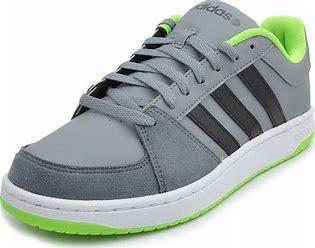
Brand: adidas
Model: NEO Hoops 2 Mid Skate